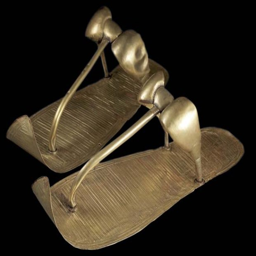
these golden sandals have engraved decoration that replicates woven reeds .